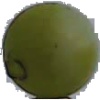
Label: Grape White 4